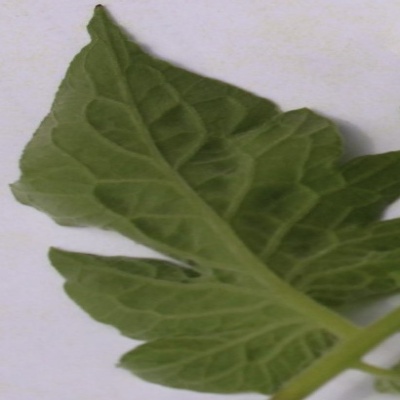
Crop: Tomato
Condition: healthy